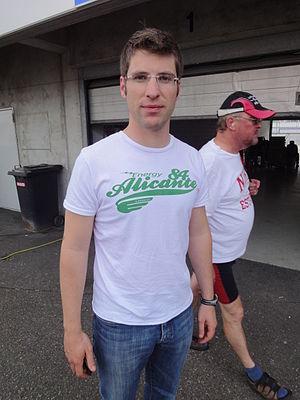
La saison 2005 de l'Eurocup Formula Renault 2.0 se déroule au sein des World Series by Renault du 29 avril au 29 octobre 2005. La saison se déroule sur huit meetings, qui comprennent deux courses de trente minutes chacune.